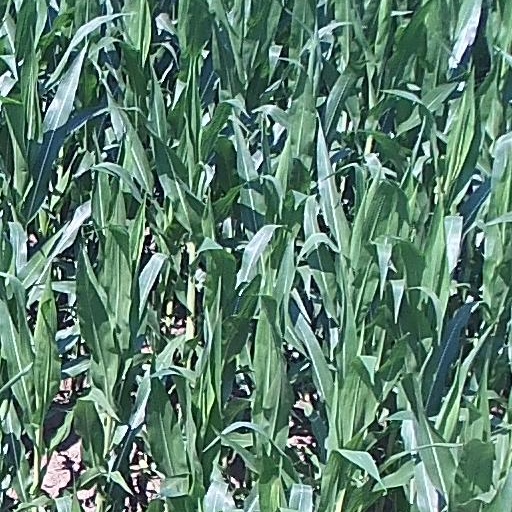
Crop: maize; corn